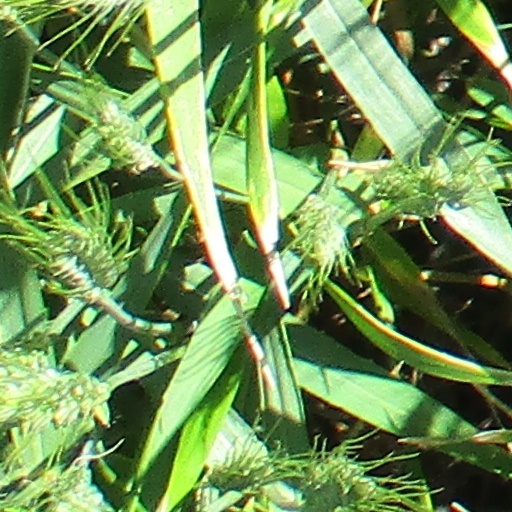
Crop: wheat